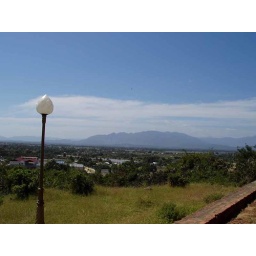
Note the lotus lamps. I saw other lotus lamps on a bridge in Saigon.